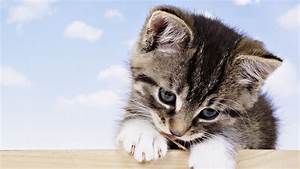
Label: cat